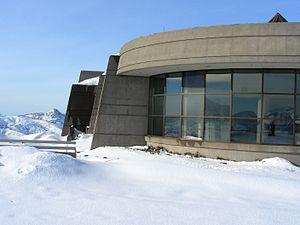
David « Dave » Alexander Johnston, né le 18 décembre 1949 à Chicago et mort le 18 mai 1980 dans le comté de Skamania, est un géologue et volcanologue américain de l'United States Geological Survey. Scientifique réputé pour son enthousiasme, ses connaissances sur les gaz volcaniques et l'étude de leurs liens avec les éruptions, David Johnston est destiné à un avenir brillant. Faisant partie des principaux scientifiques surveillant les signes de réveil du mont Saint Helens, il est tué dans son éruption de 1980 alors qu'il se trouve dans un poste d'observation situé à dix kilomètres du volcan. Il est le premier à rapporter le déclenchement de l'éruption en transmettant le message « Vancouver ! Vancouver ! Ça y est ! » : ce sont ses derniers mots juste avant qu'il ne soit emporté par le souffle latéral créé par l'effondrement du flanc nord de la montagne. Des débris de son véhicule sont mis au jour en 1993, mais les restes de son corps n'ont jamais été retrouvés.